Buyology

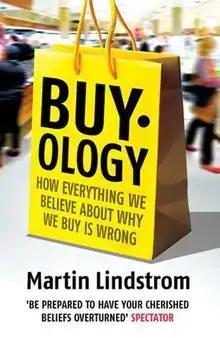
Book Cover

Buyology: Truth and Lies About Why We Buy (2008) is a non-fiction book by Martin Lindstrom, in which he analyzes what makes people buy. The author attempts to identify the factors that influence buyers' decisions in a world cluttered with messages such as advertisements, slogans, jingle and celebrity endorsements. Lindstrom, through a study of the human psyche, explains the subconscious mind and its role in deciding what the buyer will buy. Lindstrom debunks some myths about advertising and promotion. "Time" named Lindstrom as one of the world's 100 most influential people because of his book.